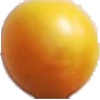
Label: Cherry Wax Yellow 1